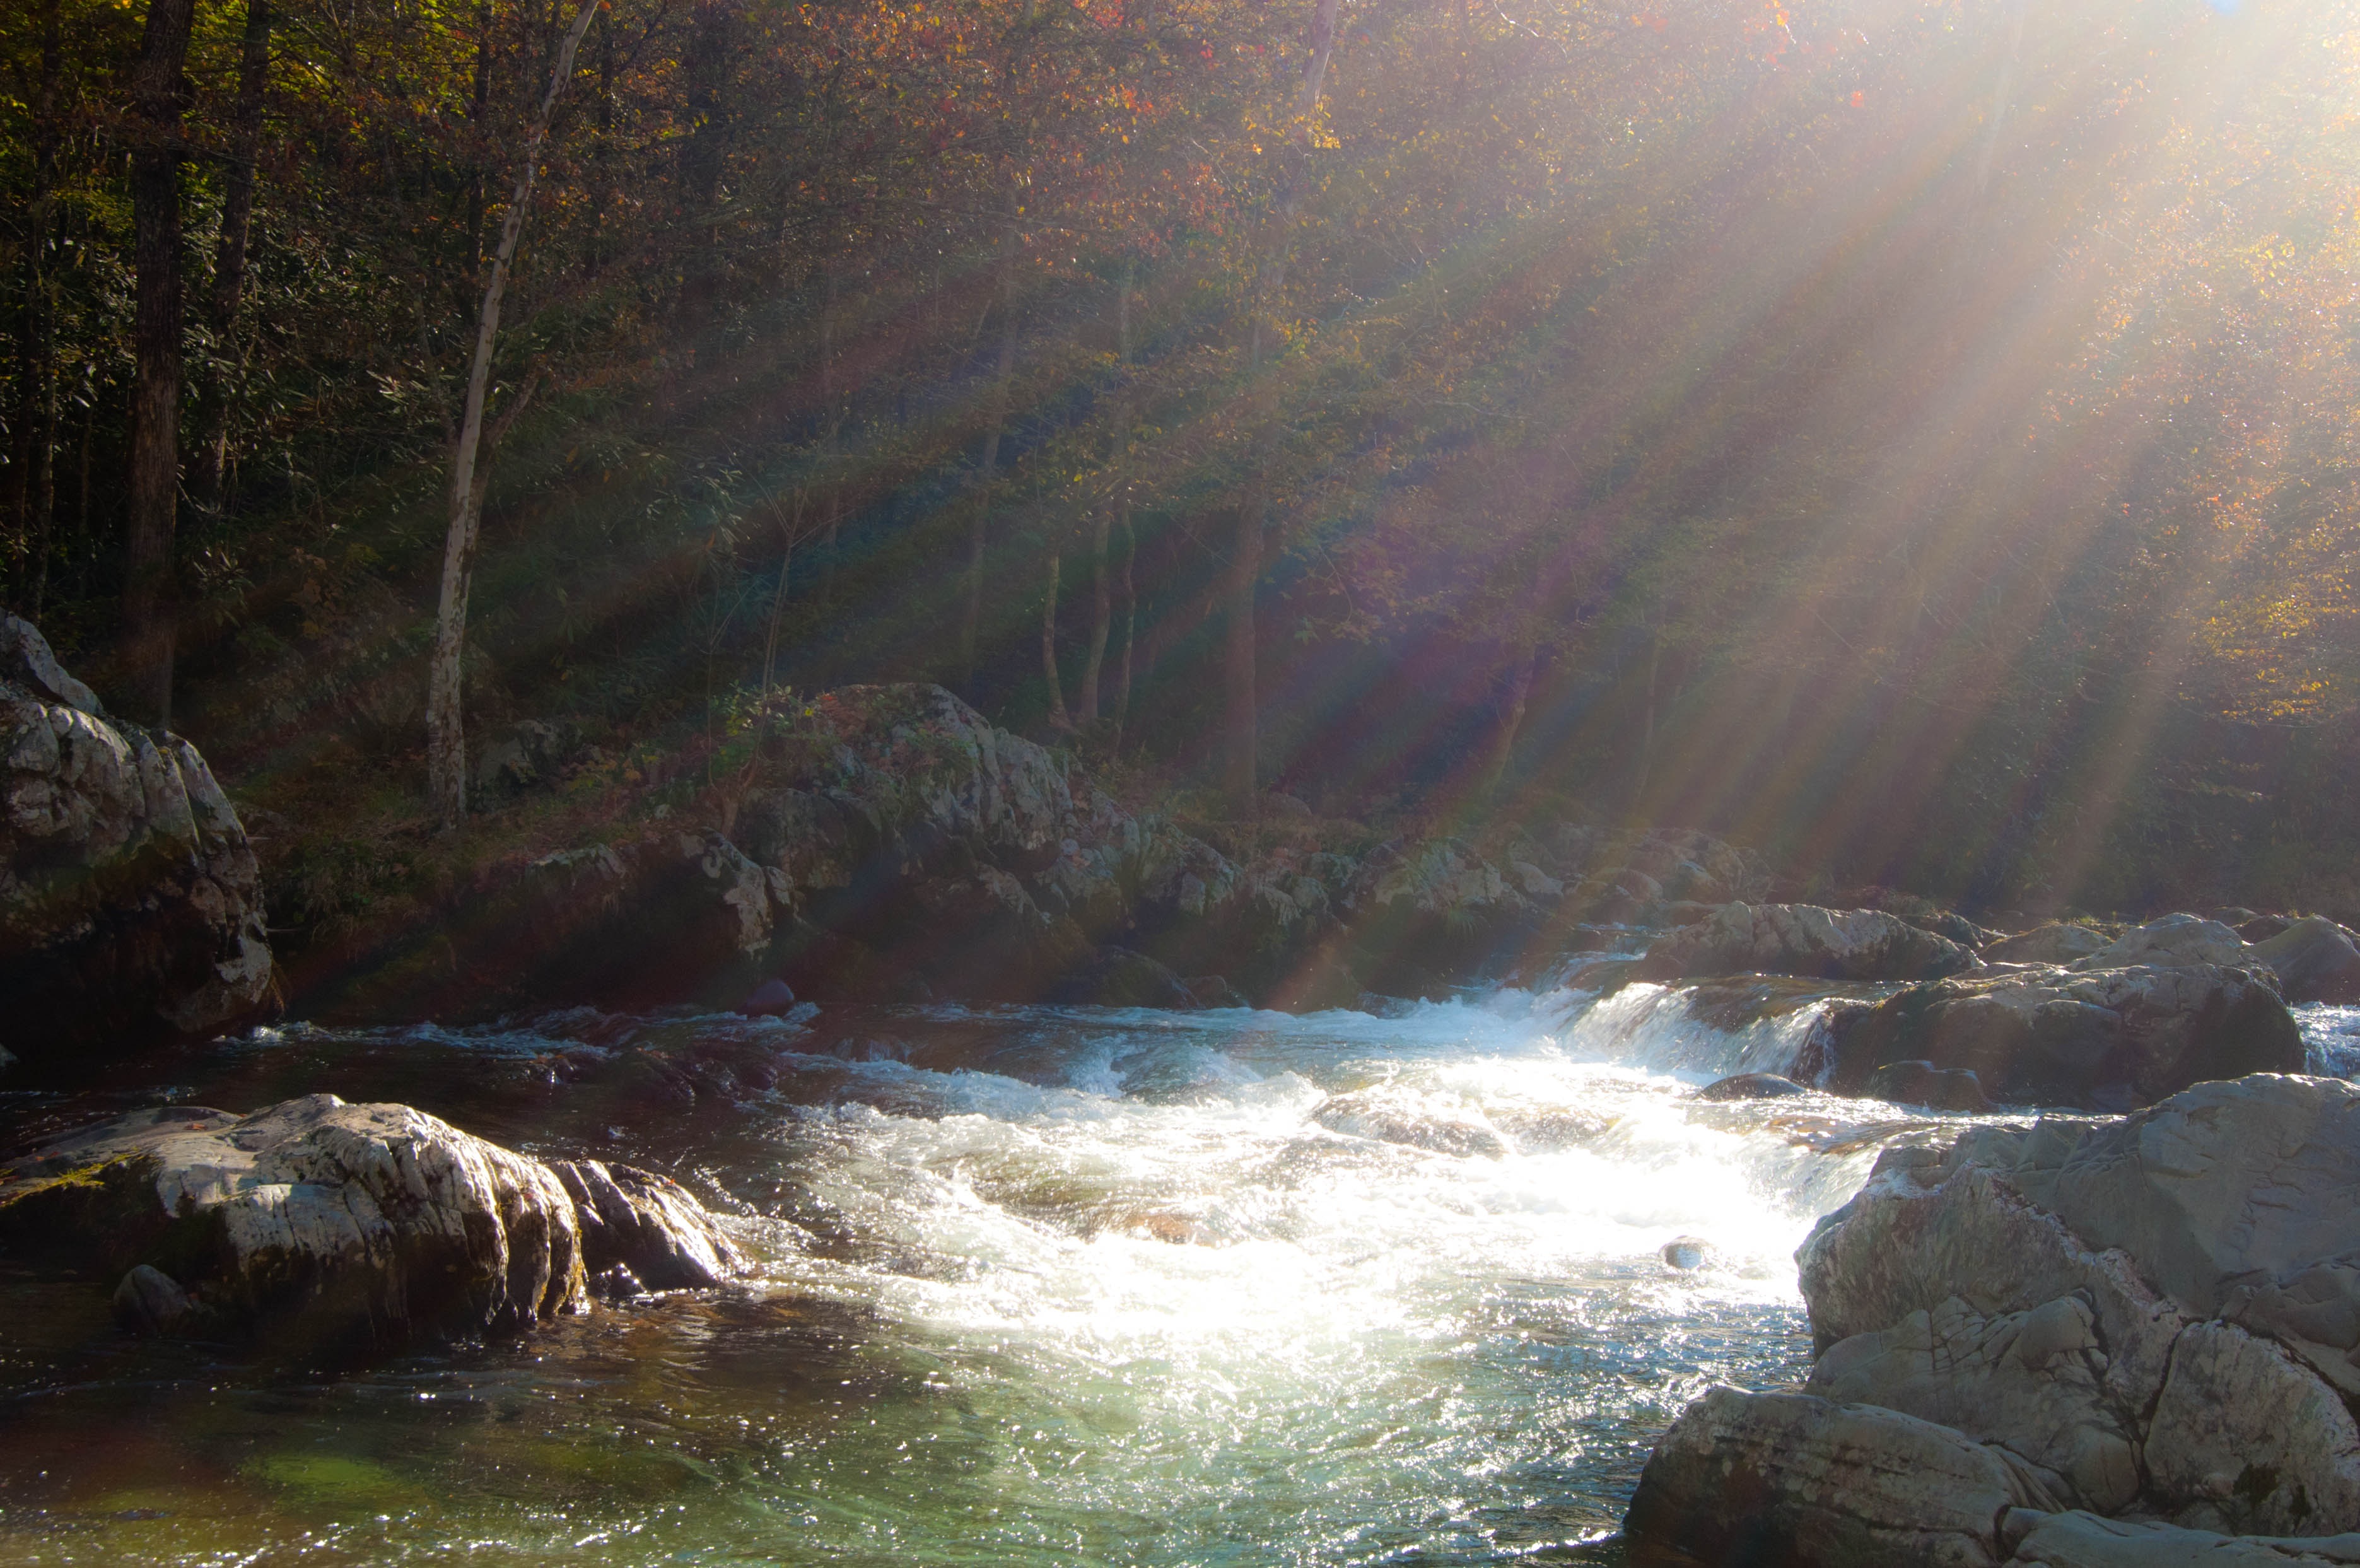
landscape, sea, water, nature, rock, waterfall, wilderness, mountain, wave, river, valley, stream, cascade, rapid, body of water, outdoors, mountains, smoky, light beam, water feature, tennessee, landform, smoky mountains, geographical feature, atmospheric phenomenon